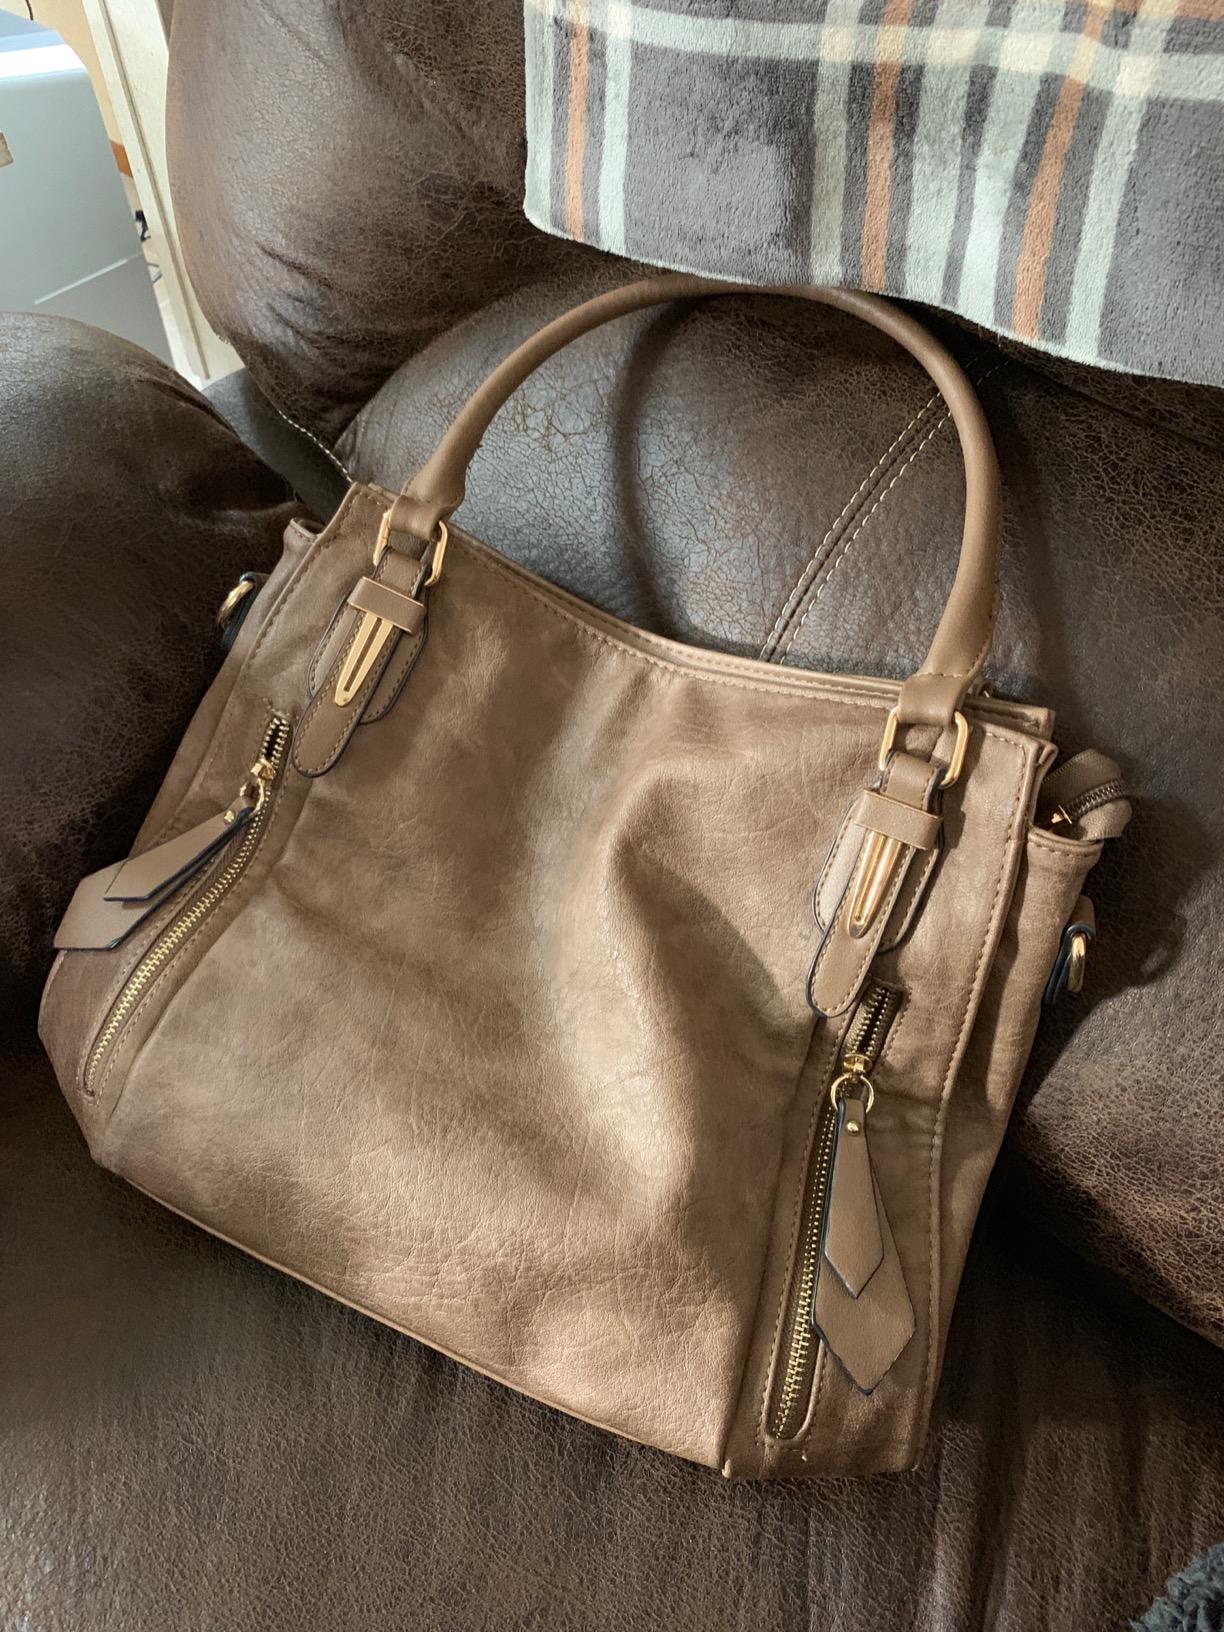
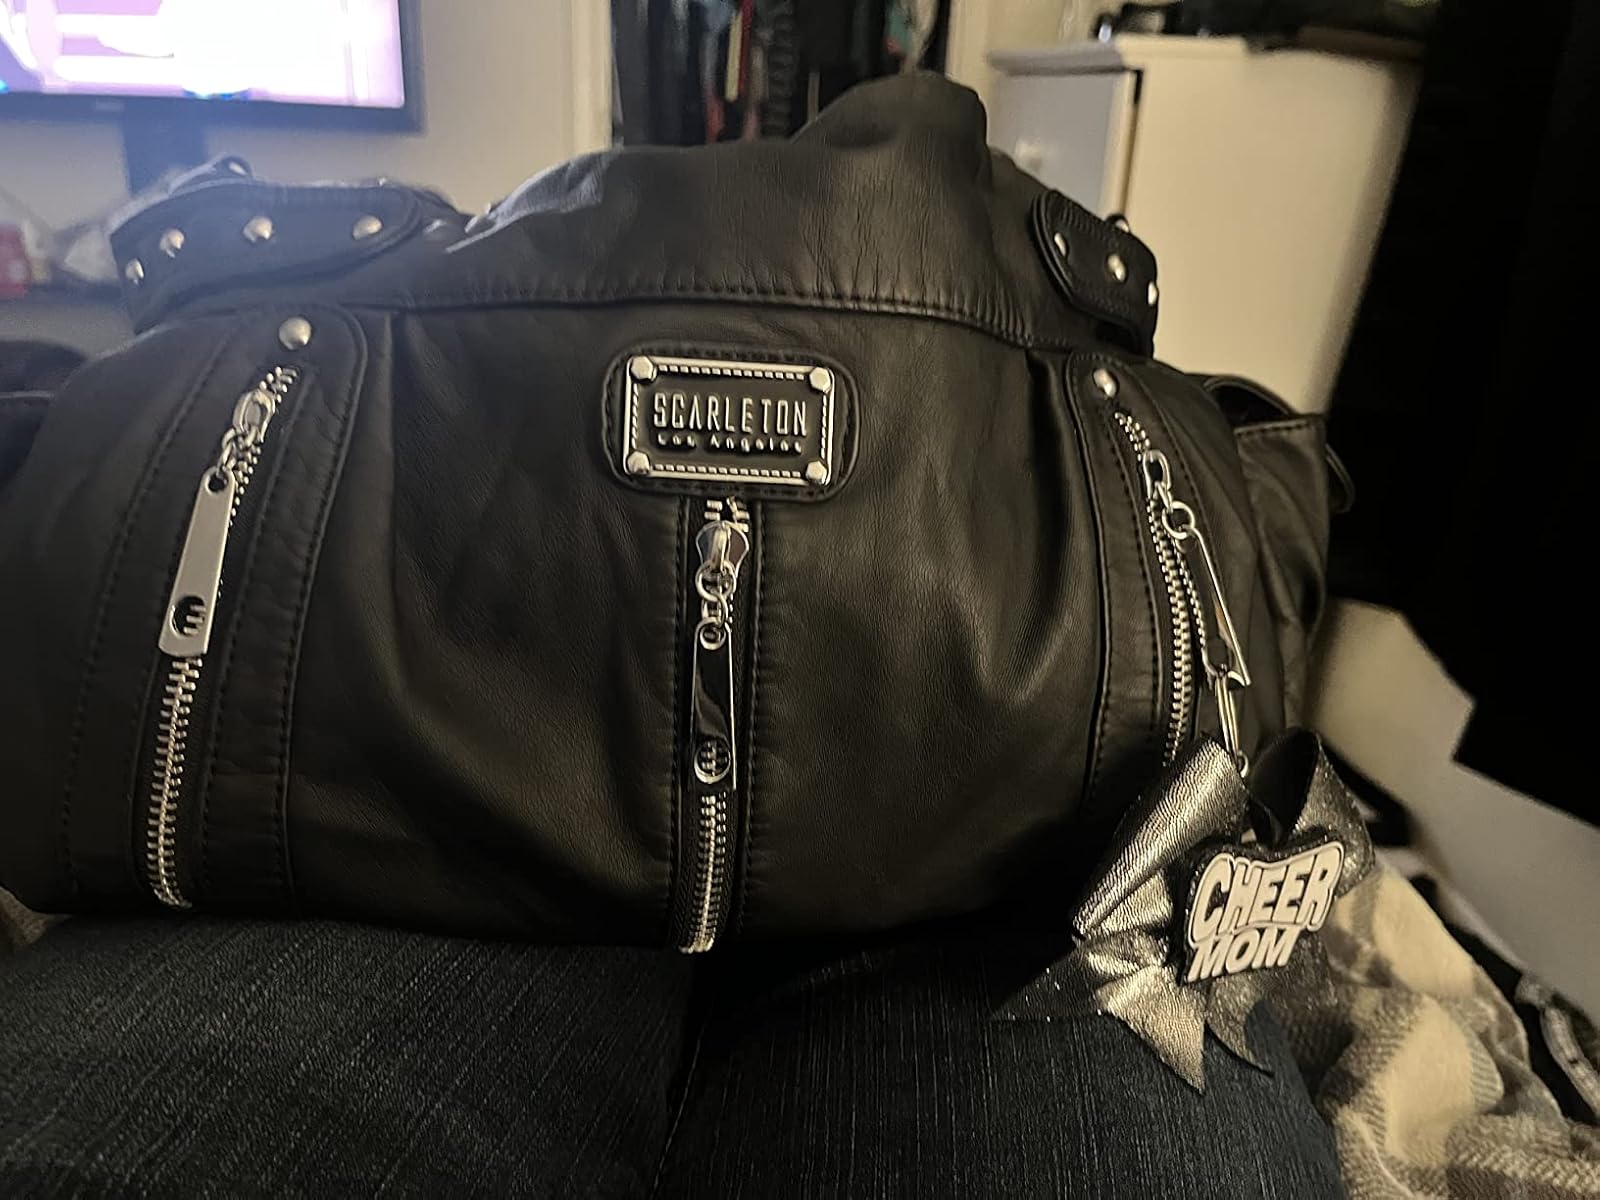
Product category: accessories_handbag
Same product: no